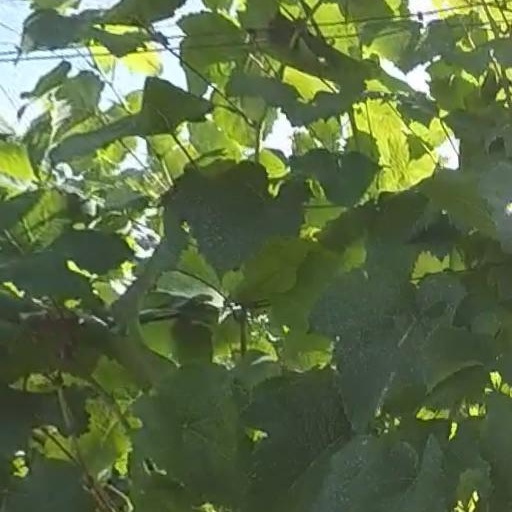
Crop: grape